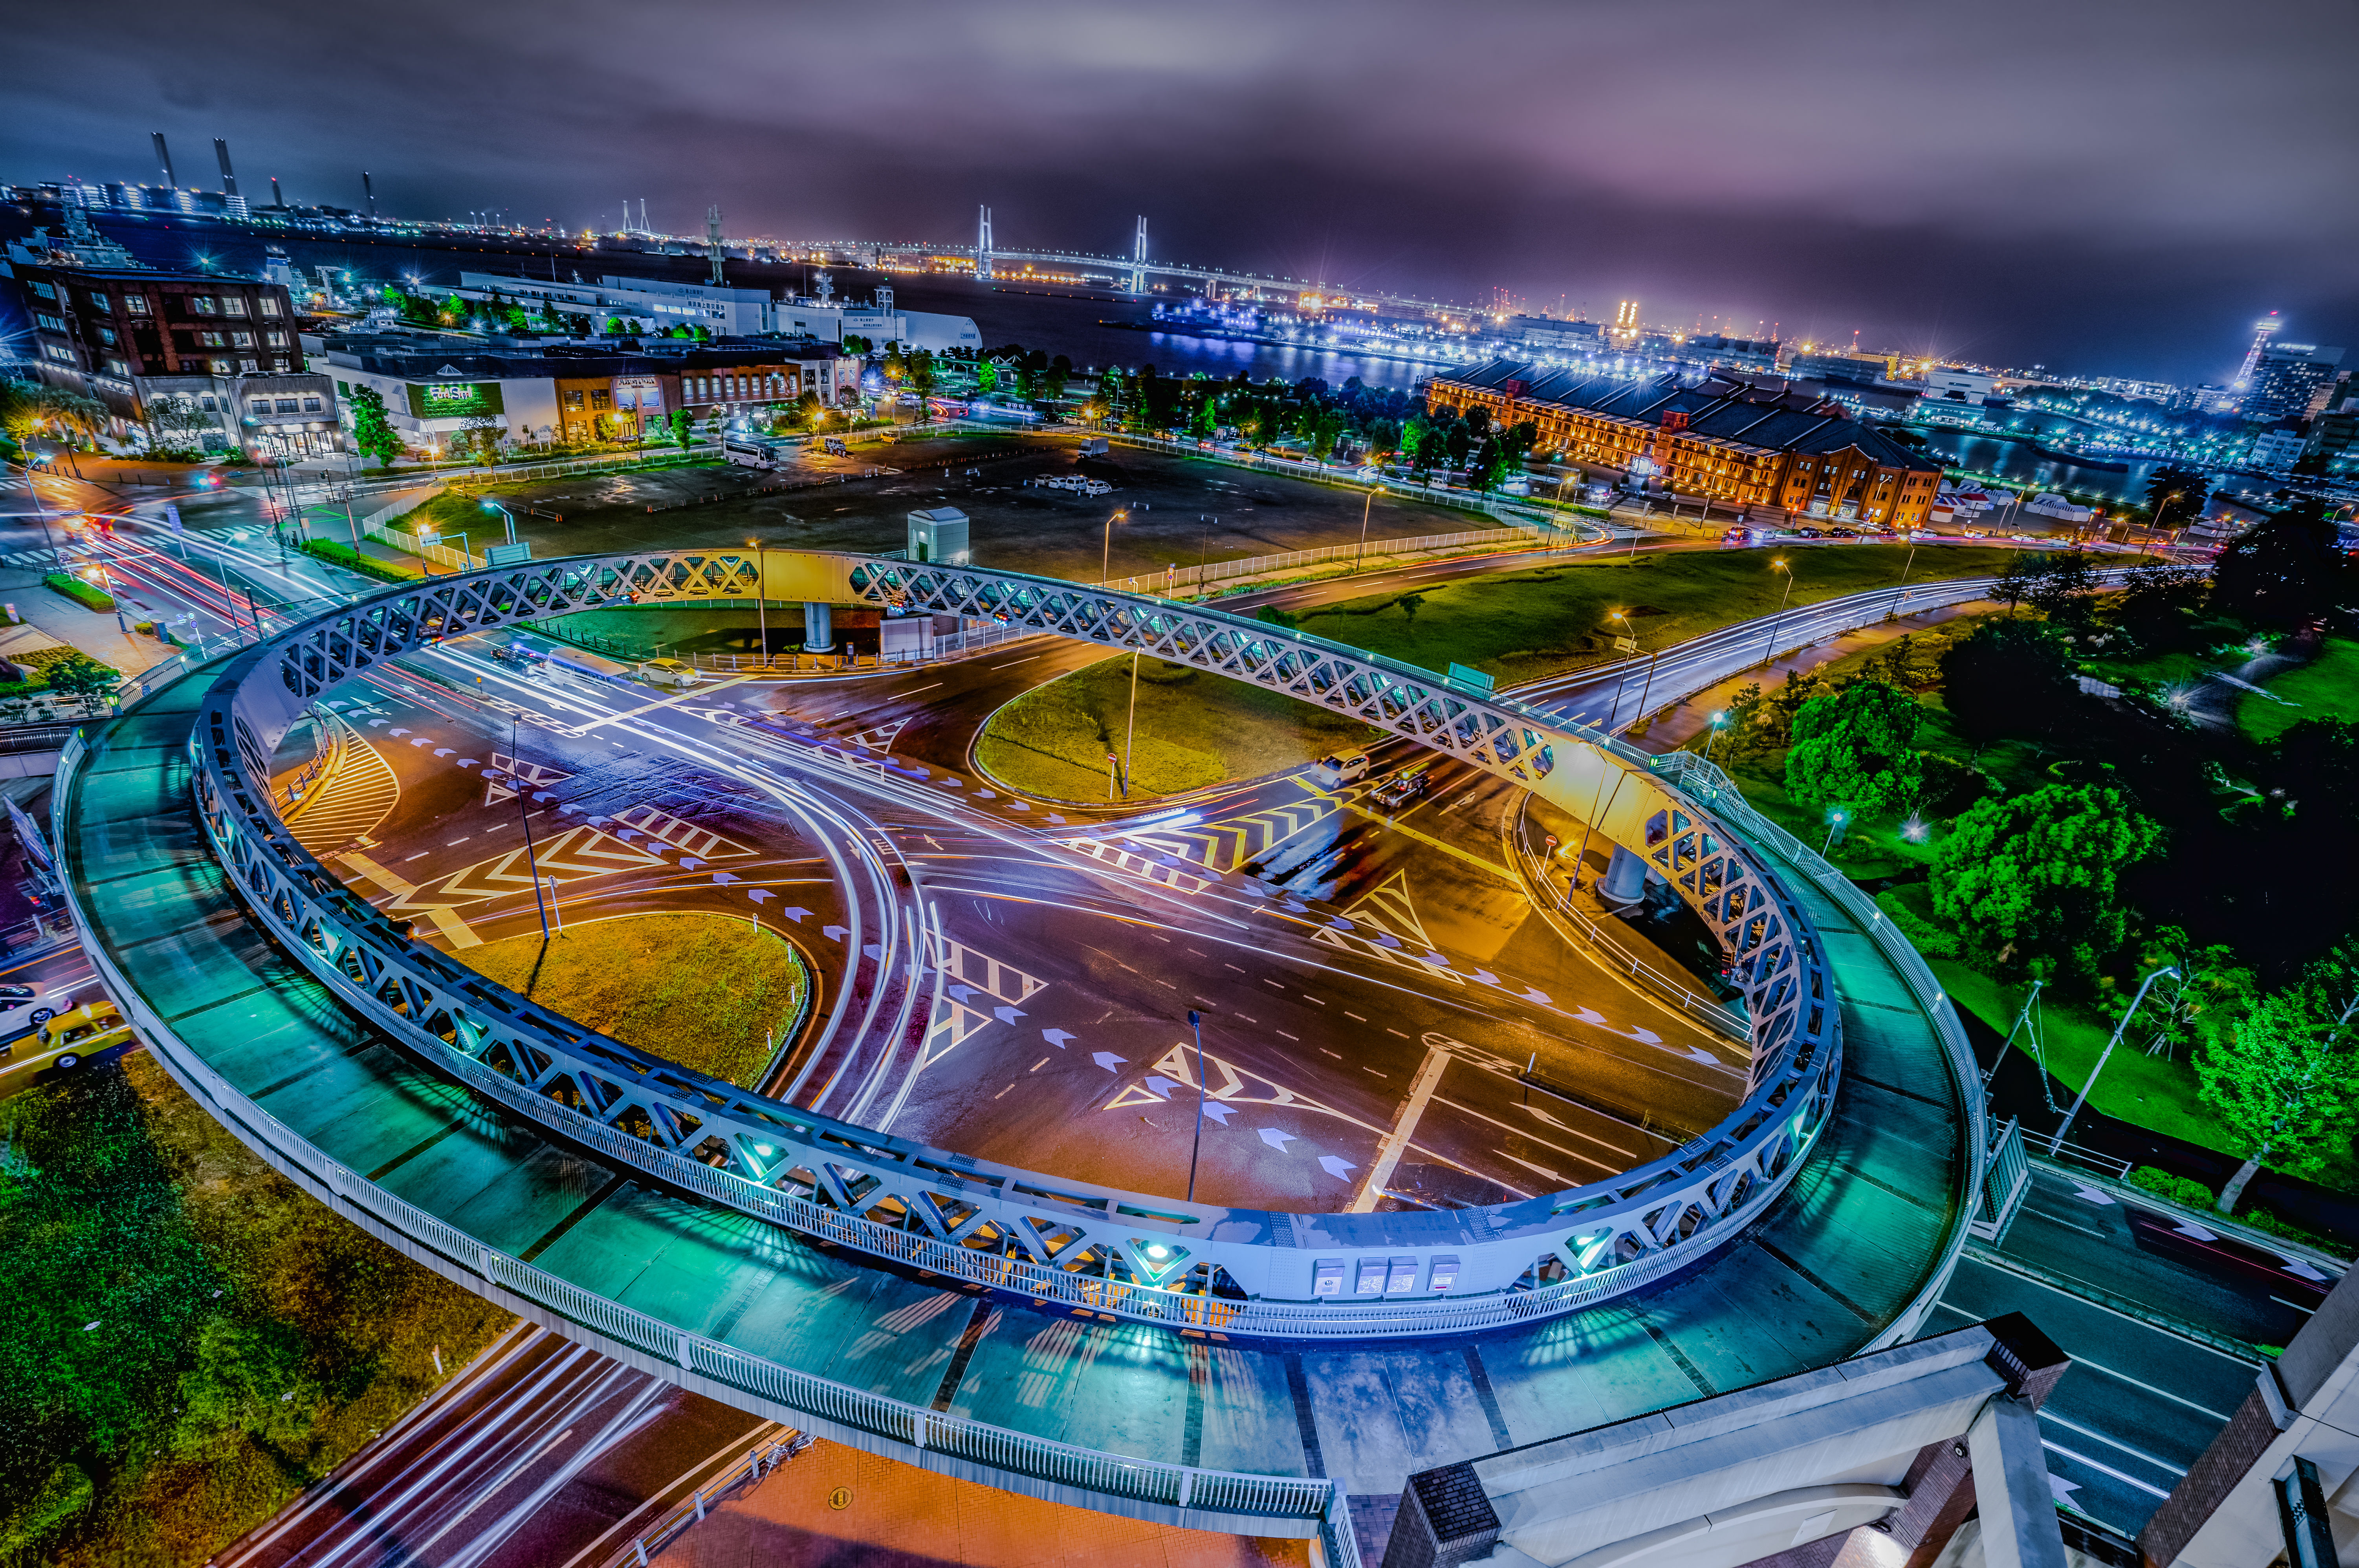
structure, night, skyscraper, cityscape, reflection, amusement park, park, landmark, stadium, nightphotography, cool image, yokohama, i, ilce7m2, fe1635mmf4zaoss, redbrickwarehouse, marinetower, yokohamabaybridge, worldporters, circlefootbridge, marinewalk, circlewalk, metropolis, aerial photography, urban area, metropolitan area, nonbuilding structure, sport venue